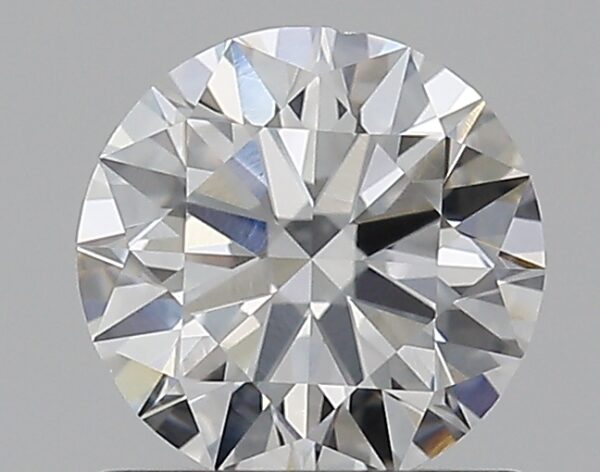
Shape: round
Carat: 0.8
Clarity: VS2
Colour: E
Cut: EX
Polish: EX
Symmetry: EX
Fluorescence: N
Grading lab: GIA
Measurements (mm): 5.93 x 5.96 x 3.64